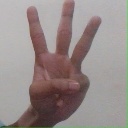
अक्षर: व